Joya de Cerén

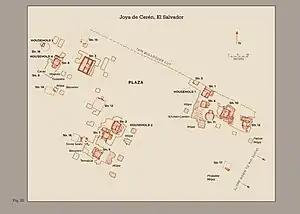
The Plaza of Cerén in El Salvador

Structure 10 is a multi-roomed structure with many corridors. Archaeologists interpret Structure 10 as being used for community festivals in the Classic Maya period, based on features associated with ceremonial activities. Inside Structure 10 was a north corridor for food preparation, while the east corridor stored several vessels. For instance, decorated vessels and a red painted deer and twine headdress was recovered in Structure 10, which has been interpreted by archaeologists as connected with fertility and harvest rituals. Vessels filled with achiote seeds, found in associated with ceremonial objects suggest that the eruption may have interrupted a ceremony. Additionally, archaeologists propose that a north corridor for used for food preparation, while the east corridor may have been used for storage.